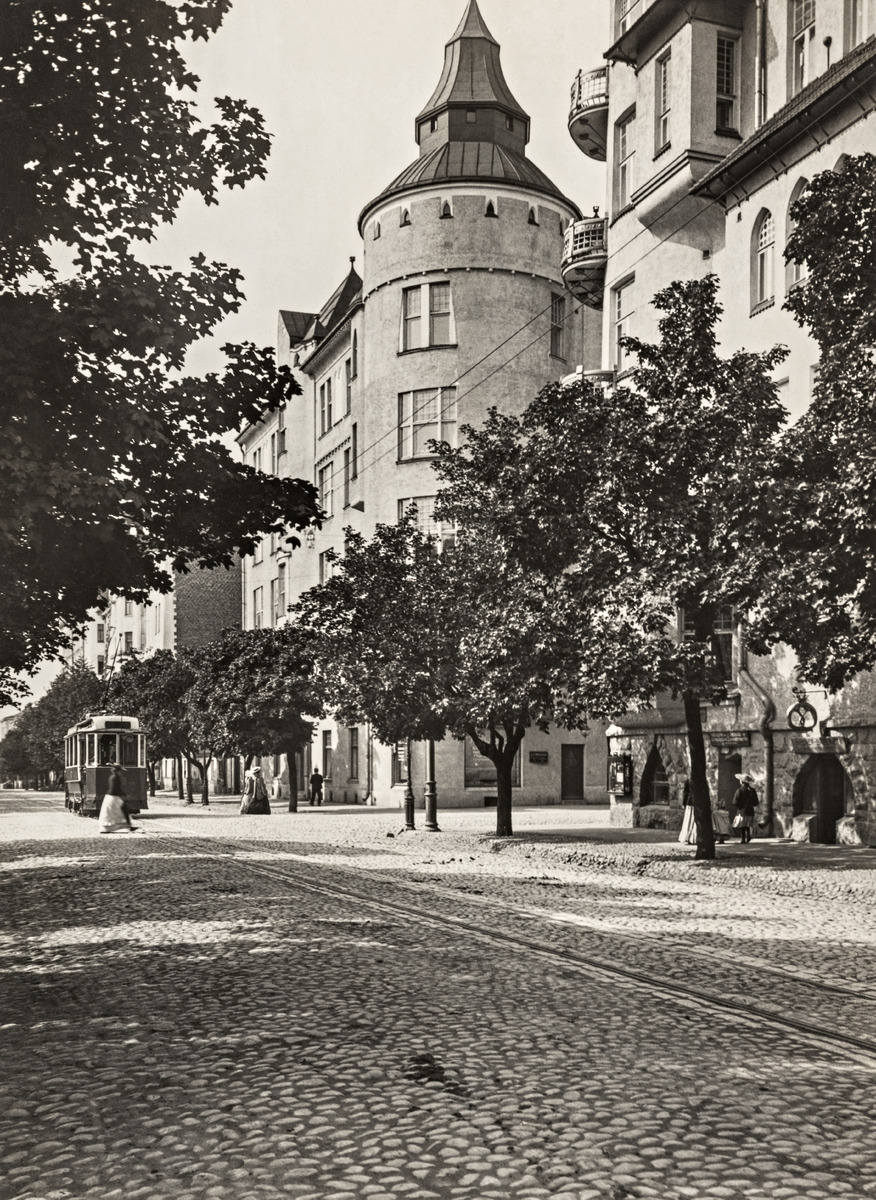
Bulevardi 11, 13
sisällön kuvaus: Bulevardi 11, 13. Bulevardin ja Fredrikinkadun risteys. mustavalkoinen
Kuvaaja: Wasastjerna, Nils Jakob, valokuvaaja
Ajankohta: kuvausaika 1903 - 1909
Paikka: Suomi, Uusimaa, Helsinki, Kamppi Helsinki, Bulevardi 11, 13
Aiheet: rakennukset asuinrakennukset, raitiovaunut, kadut